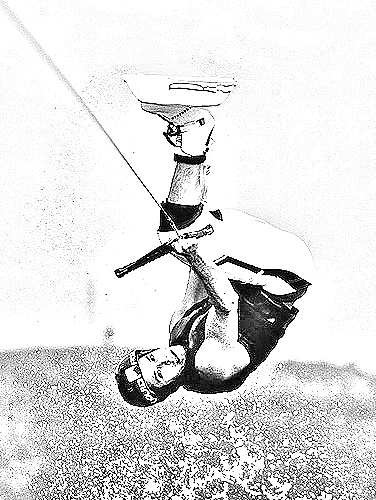
Portrait style: Sketch Portrait